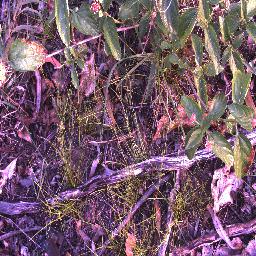
Label: lantana